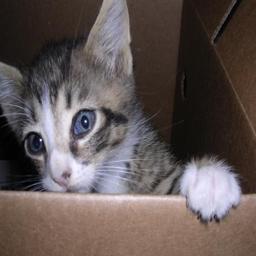
Animal: cats